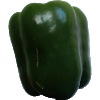
Label: green_pepper